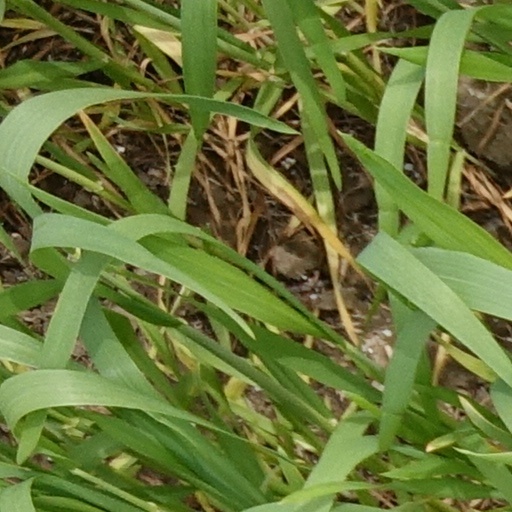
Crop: wheat